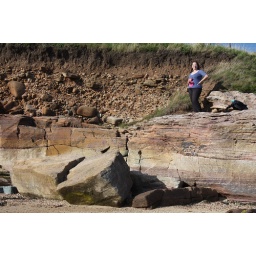
Raised beach above rock beds on the upper shore, near Cailpie.